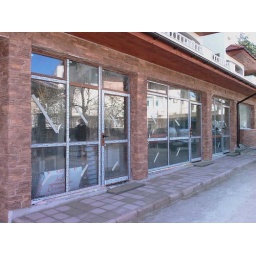
hotel for sale in Byala sea resort ground floor street - North (15)